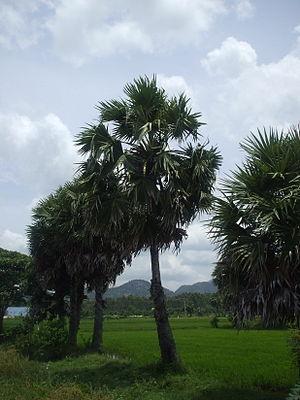
Le Giêng est une zone géographique du delta du Mékong formée en île par un bras septentrional du Mékong, le Tiền. Elle mesure 12 kilomètres de longueur sur 7 kilomètres de largeur, pour une superficie de 57 km².